Rail replacement bus service

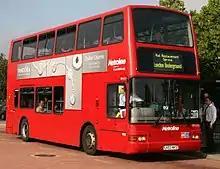
Metroline Plaxton President bodied Dennis Trident 2 rail replacement bus in London

A rail replacement bus service uses buses to replace a passenger train service on a temporary or permanent basis. The train service that is replaced may be of any type such as light rail, tram, streetcar, commuter rail, regional rail or heavy rail, intercity passenger service. The rail service may be replaced if the line is closed because of rail maintenance, a breakdown of a train, a rail accident or a strike action; or simply to provide additional capacity, or if the rail service is deemed not economically viable.